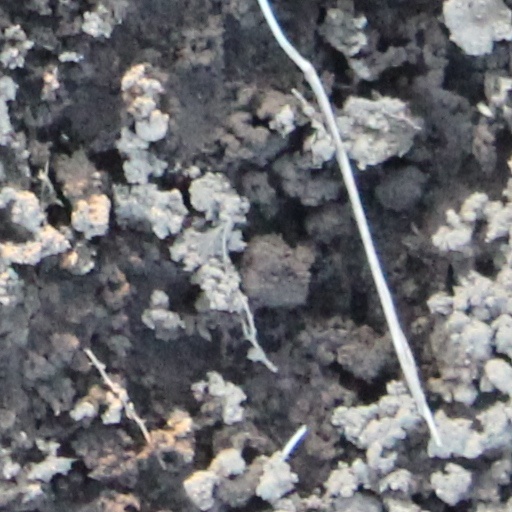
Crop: wheat